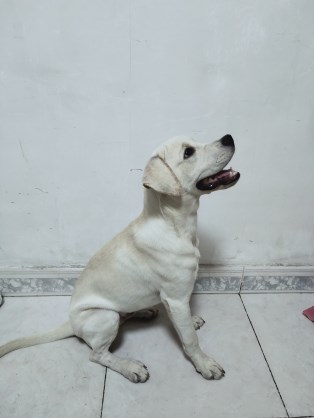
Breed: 3580-n000122-Labrador_retriever